Fort Pasir Panjang

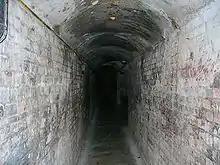
A hidden tunnel leading to the ammunition store below the gun emplacement of Fort Pasir Panjang

The Fort came under the operation of the 7th Coast Artillery Regiment, which received orders from Faber Fire Command led by Brigadier A.D. Curtiss.